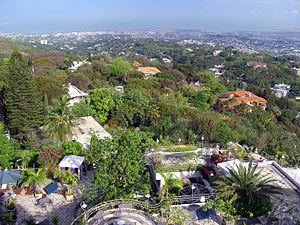
L'hôtel Montana était un des plus luxueux hôtels d'Haïti jusqu'à sa destruction par le tremblement de terre d'Haïti de 2010. Situé à Pétionville, à la périphérie sud-est de Port-au-Prince, cet hôtel quatre étoiles, accueillait des personnalités internationales.